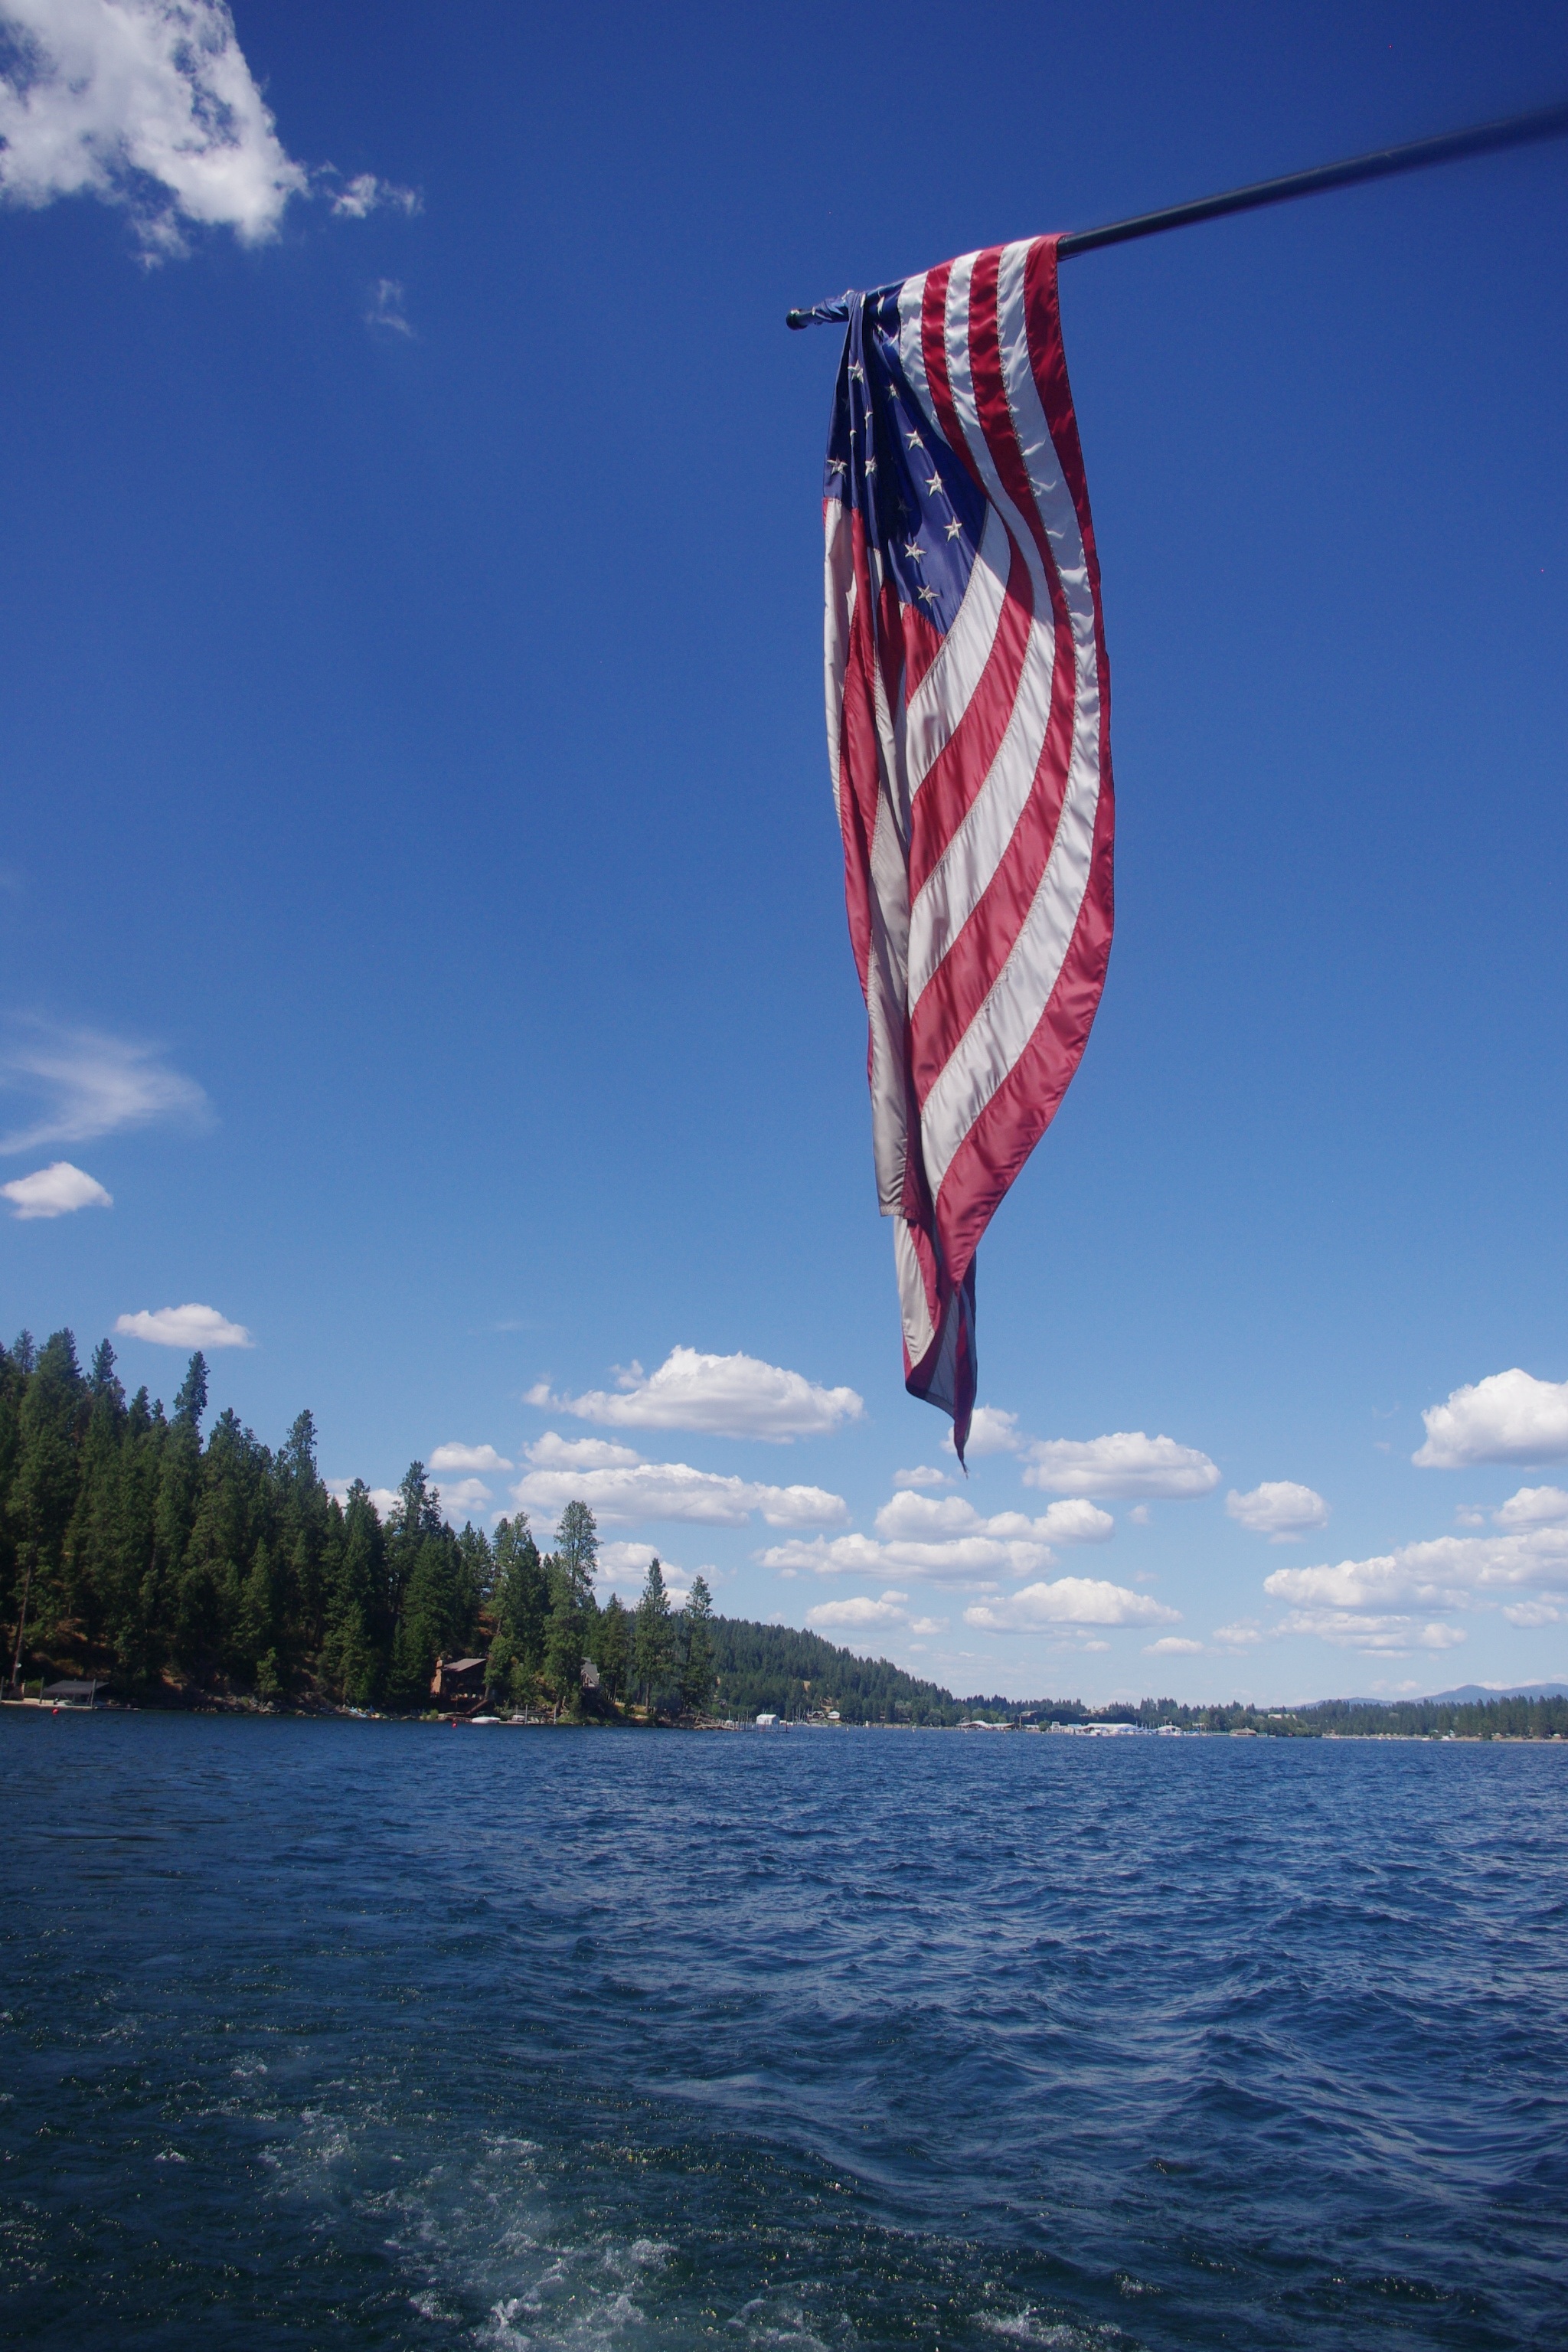
sea, water, wind, sailing, american flag, blue, extreme sport, toy, sports, boating, sail, parasailing, windsports